Heartbeat Detector

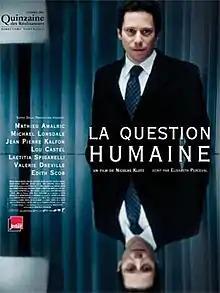
Original French-language poster

Heartbeat Detector is a 2007 French film directed by Nicolas Klotz and starring Mathieu Amalric. The film is based on the 2000 novel by François Emmanuel.